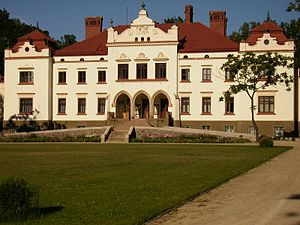
Rokiškis
Rokiškis er en by i det centrale Litauen med et indbyggertal på 14.947. Byen er hovedsæde i Rokiškis distriktskommune, der ligger i Panevėžys apskritis, tæt ved grænsen til nabolandet Letland.